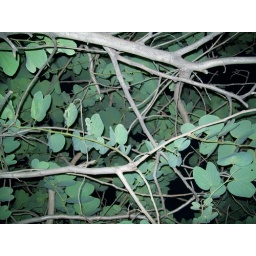
Night sky above tree